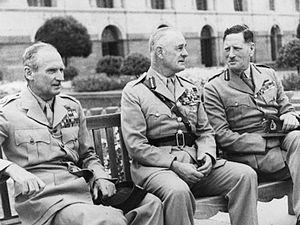
Archibald « Archie » Percival Wavell, 1ᵉʳ comte Wavell, né le 5 mai 1883 à Colchester et mort le 24 mai 1950, est un officier de l'infanterie britannique ayant occupé des postes à l'état-major de guerre, commandant en chef de l'armée britannique au Moyen-Orient au début de la Seconde Guerre mondiale.
Bernard Montgomery, 1ᵉʳ vicomte Montgomery of Alamein, est un field marshal britannique, né le 17 novembre 1887 à Londres et mort le 24 mars 1976 à Alton. On le connaît aussi sous son surnom « Monty ».
Claude John Eyre Auchinleck, surnommé The Auk, né le 21 juin 1884 et décédé le 23 mars 1981, était un général britannique durant la Seconde Guerre mondiale. Il a reçu plusieurs médailles et titres : l'Ordre du Bain, l'Ordre de l'Empire des Indes, l'Ordre de l'étoile de l'Inde, l'Ordre du Service distingué et l'Ordre de l'Empire britannique. Il fut fait maréchal en 1946.